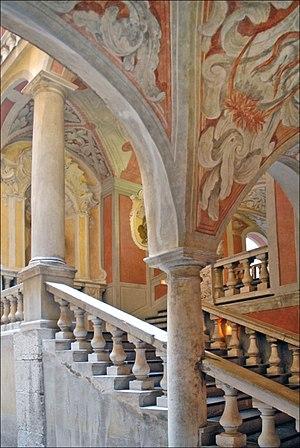
L'escalier du palais Lascaris à Nice (France).
Le palais Lascaris est une ancienne demeure aristocratique de Nice datant de la première moitié du XVIIᵉ siècle, aujourd'hui un musée des instruments de musique anciens. Situé au cœur du Vieux-Nice, il abrite une collection d'environ 500 instruments, ce qui en fait, d'après la mairie de Nice, la deuxième plus importante collection en France.